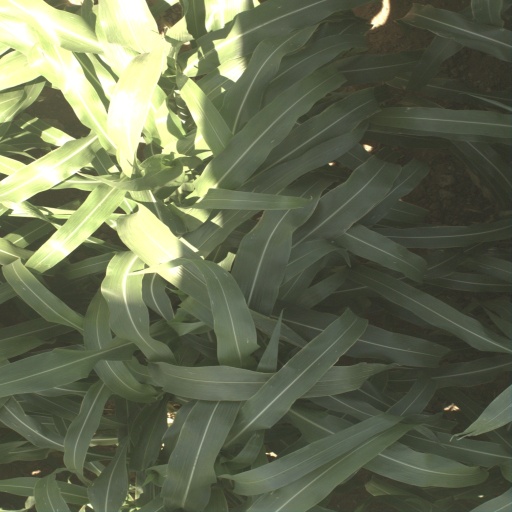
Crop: sorghum